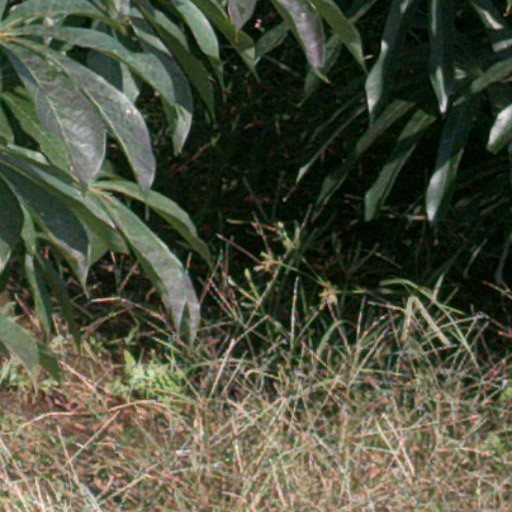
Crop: cassava